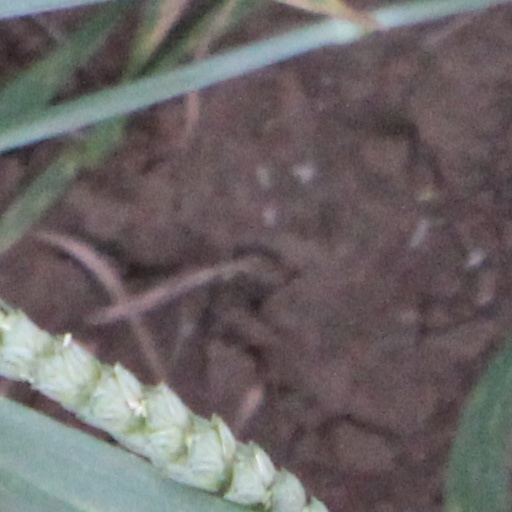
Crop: wheat